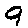
Label: 9